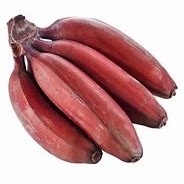
Label: banana